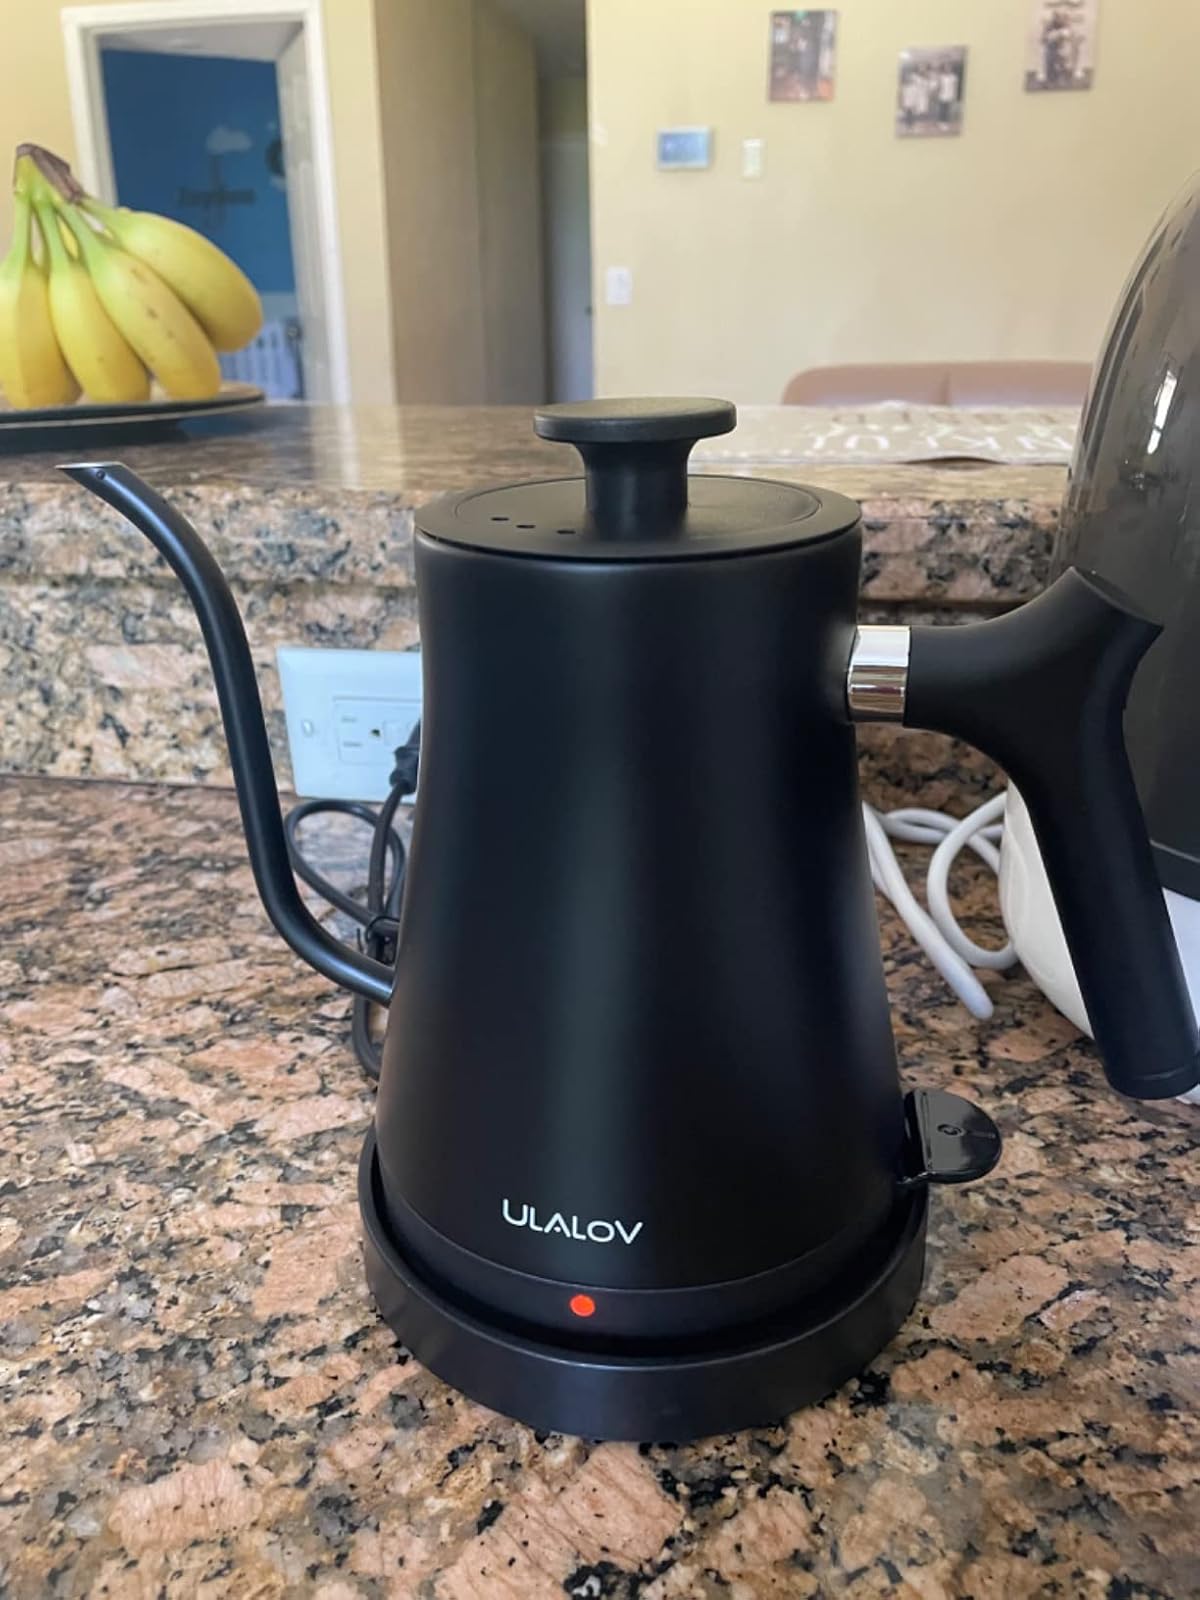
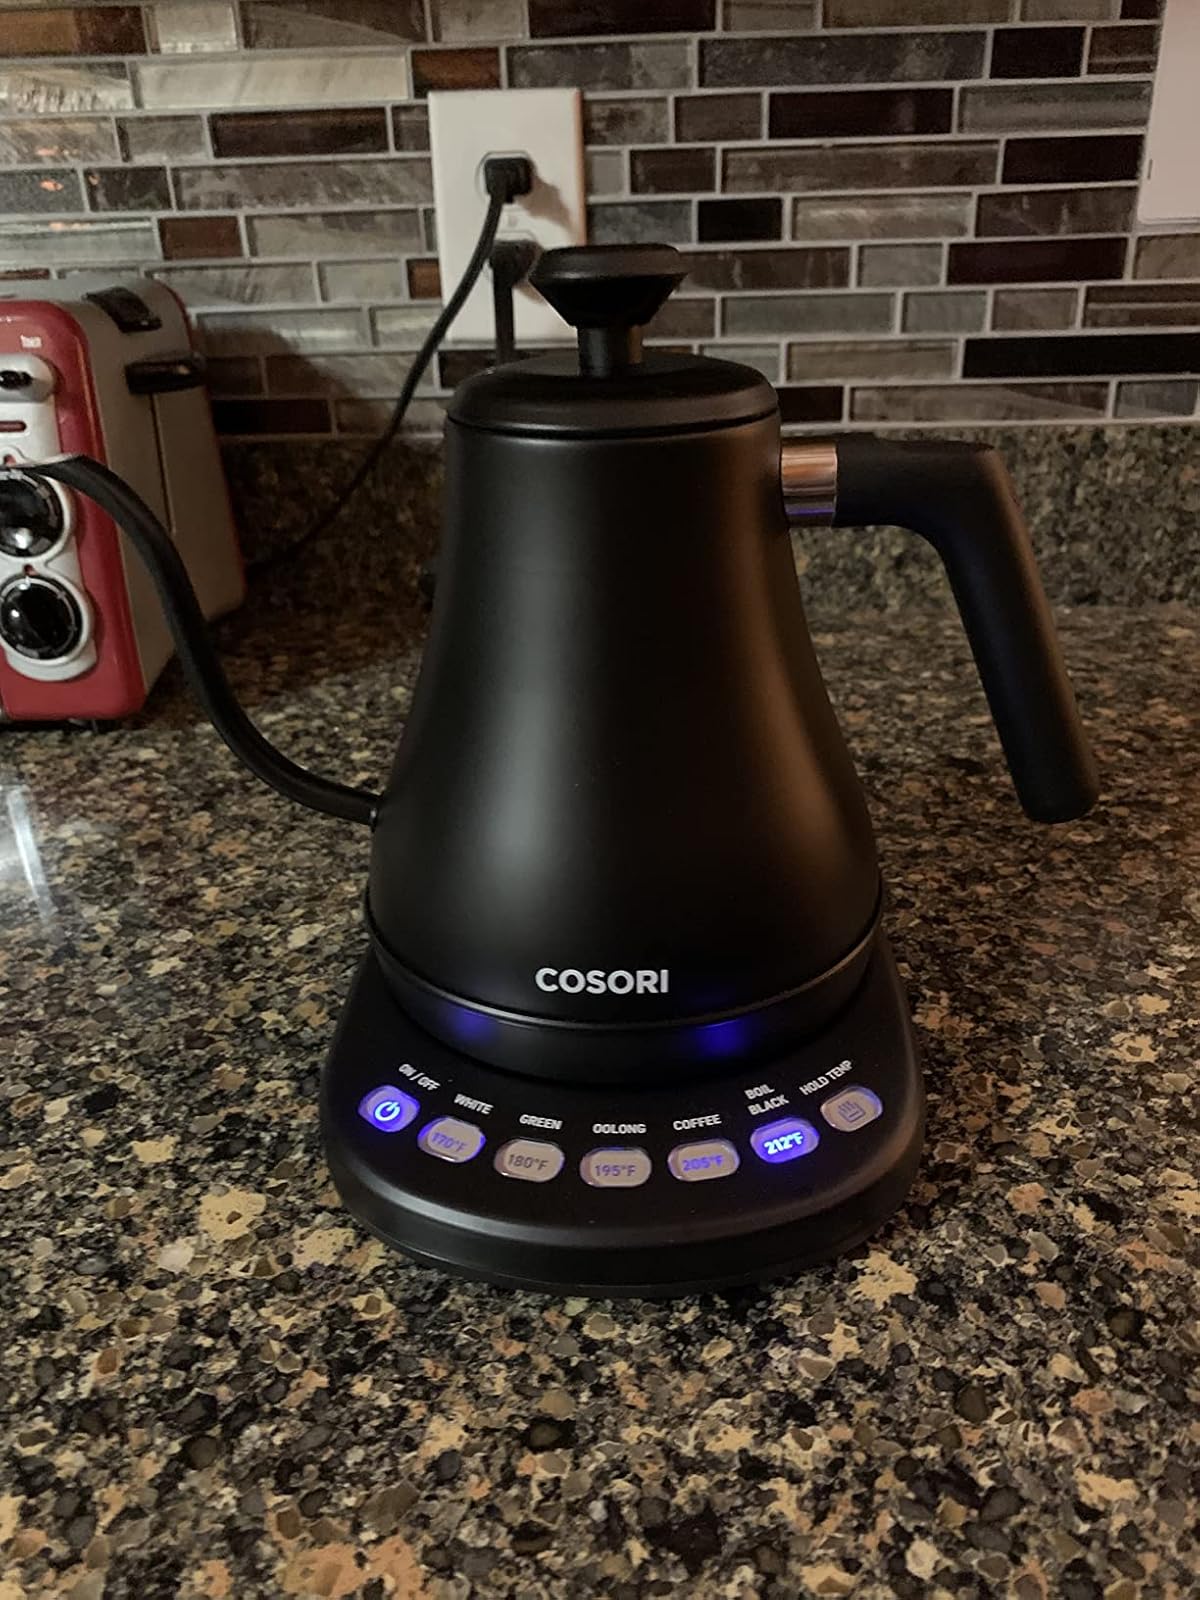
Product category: items_kettle
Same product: no